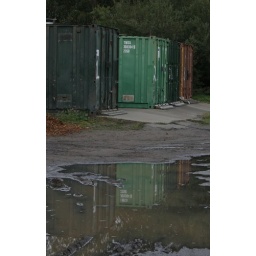
shipping containers stored by the polo field in golden gate park.